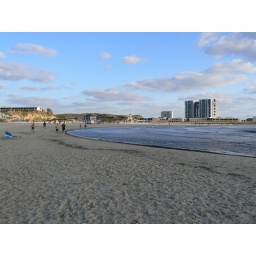
The beach in Herziliya, with amazingly soft sand